Liberal Party – Freedom to Choose

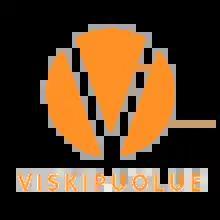
Logo of the Whisky Party

The impetus for founding the Liberal Party was a 2014 event dubbed "Whiskeygate" by the media. A beer and spirits convention was banned from using the name Olut & Viski Expo (Beer & Whiskey Expo) by the authorities, because the name was interpreted as being advertising of spirits, which is prohibited by the law. The party was to be founded in protest against what was perceived as overbearing regulation.